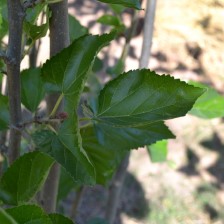
Variety: ChiangMaiBuriram60